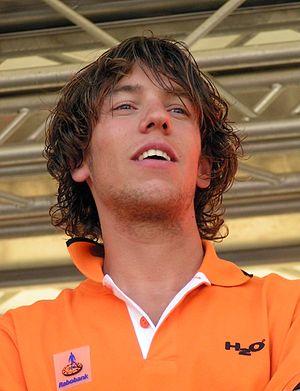
Le coureur cycliste néerlandais Thomas Dekker à la présentation de l'équipe pour le Tour d'Allemagne à Düsseldorf, Allemagne.
Thomas Dekker, né le 6 septembre 1984 à Dirkshorn, est un coureur cycliste néerlandais. Professionnel de 2005 à 2014, il est considéré au début de sa carrière comme un des meilleurs espoirs des Pays-Bas. Avec l'équipe Rabobank, il remporte notamment deux titres de champion des Pays-Bas du contre-la-montre en 2004 et 2005, Tirreno-Adriatico en 2006 et le Tour de Romandie en 2007. Engagé avec Silence-Lotto en 2009,